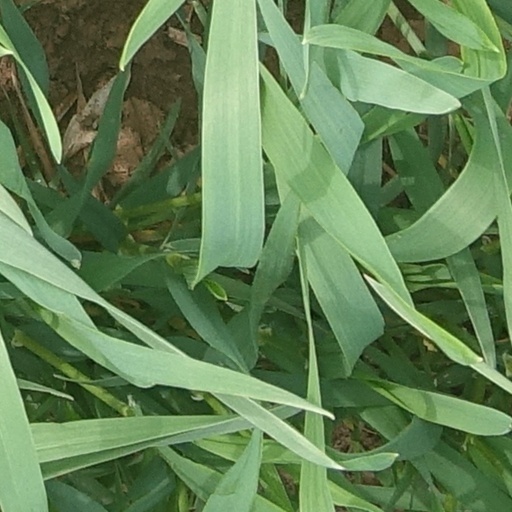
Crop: wheat